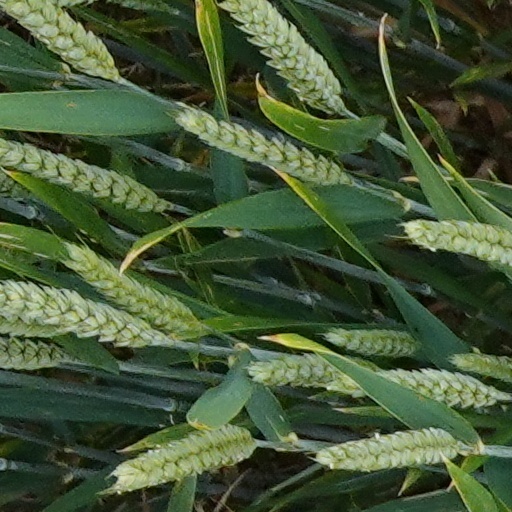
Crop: wheat